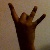
The image shows a hand gesture representing the number 8 in Indian Sign Language.